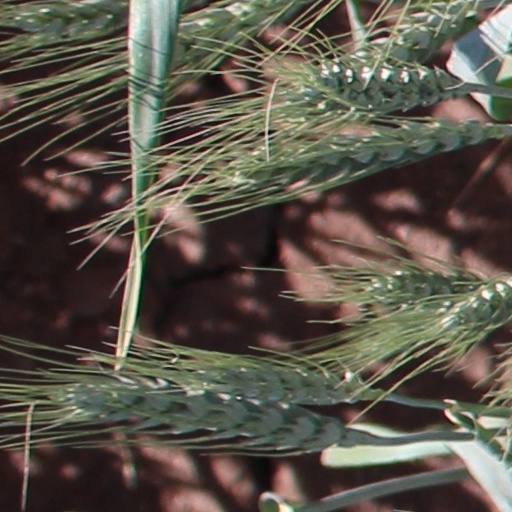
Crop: wheat